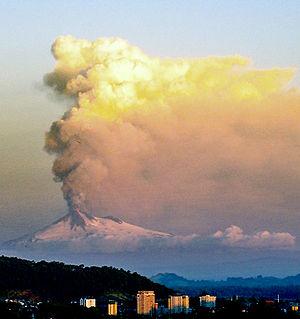
Le mont Llaima est un volcan situé dans la région d'Araucanie, au Chili. De forme conique relativement régulière et symétrique, il est classé dans la catégorie des stratovolcans. Il s'élève à une altitude de 3 125 mètres. Il est situé dans la zone de précordillère de La Frontera.